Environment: real
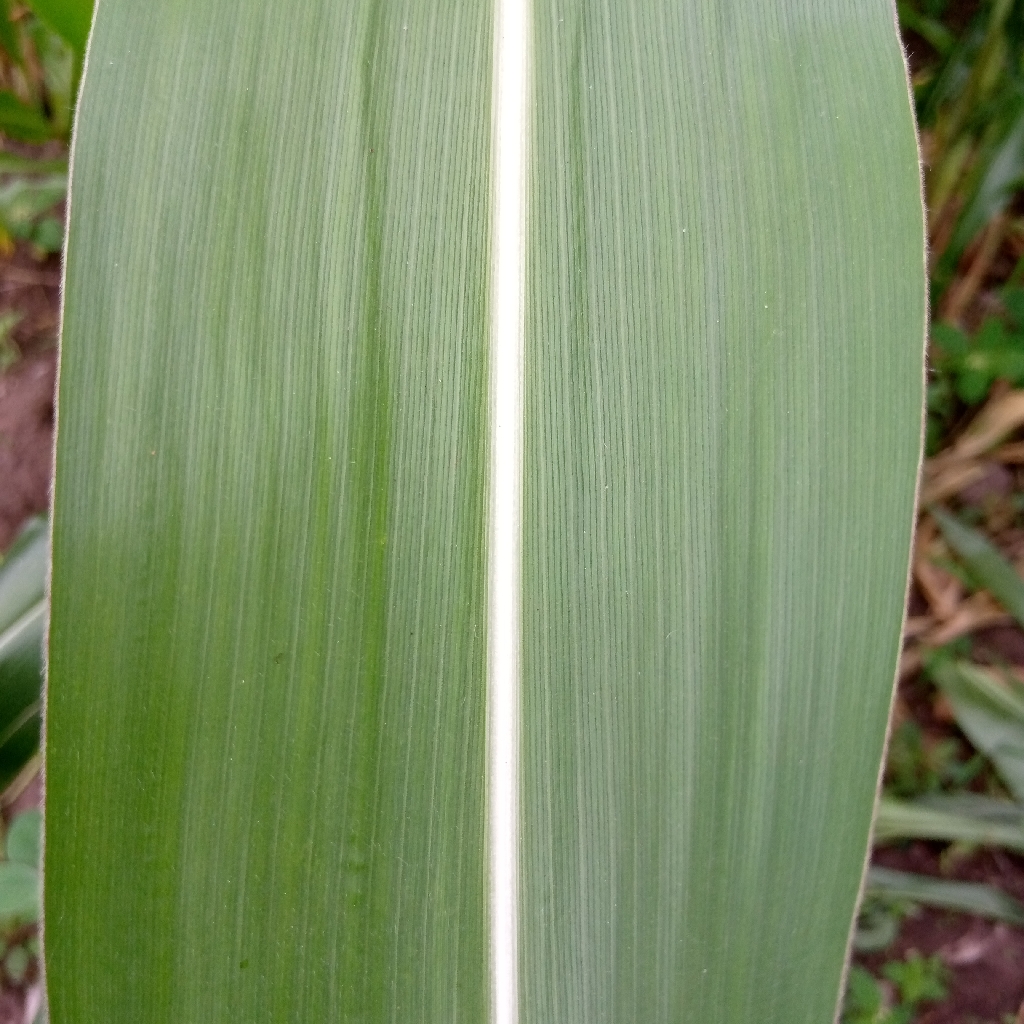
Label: healthy